Gori Tere Pyaar Mein

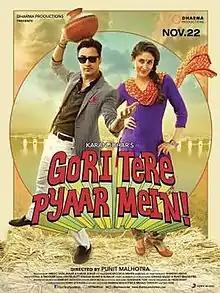
Theatrical release poster

Gori Tere Pyaar Mein is a 2013 Indian Hindi-language romantic comedy film written and directed by Punit Malhotra and produced by Karan Johar under the Dharma Productions banner. The film stars Imran Khan and Kareena Kapoor Khan in lead roles, marking their second on-screen collaboration after "Ek Main Aur Ekk Tu" (2012). It also features supporting performances from Anupam Kher, Shraddha Kapoor, and Esha Gupta. Set between urban Bangalore and a rural village in Gujarat, the narrative follows Sriram, a self-centered architect, who attempts to win back his idealistic ex-girlfriend Dia by following her into a remote village where she works on development projects.